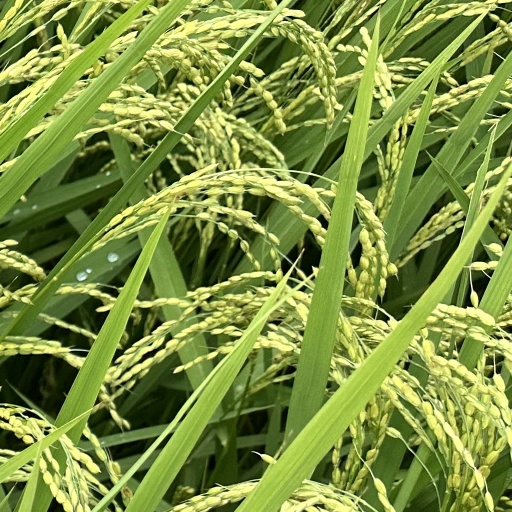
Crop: rice